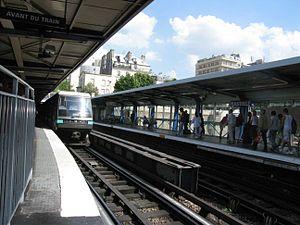
La ligne 1 du métro de Paris est une des seize lignes du réseau métropolitain de Paris. Cette première ligne française, dont le premier tronçon est ouvert en 1900 lors de l'Exposition universelle, relie aujourd'hui la station La Défense à l'ouest, à la station Château de Vincennes, à l'est et suit l'axe historique de Paris. Avec une longueur de 16,5 kilomètres, elle constitue une voie de communication est-ouest majeure pour la ville : c'est historiquement la ligne de métro la plus fréquentée du réseau avec 207 millions de voyageurs en 2010 et jusqu'à 750 000 personnes par jour en 2018.
Bastille est une station des lignes 1, 5 et 8 du métro de Paris, située en limite des 4ᵉ, 11ᵉ et 12ᵉ arrondissements de Paris.